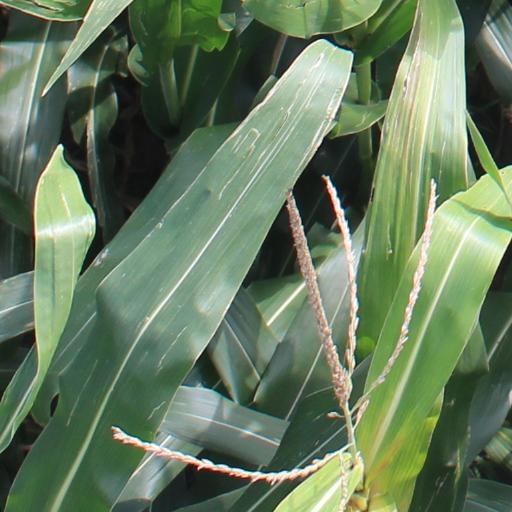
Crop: maize; corn